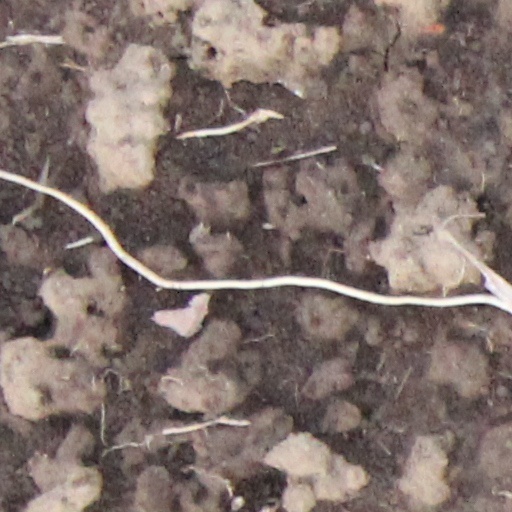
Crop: wheat